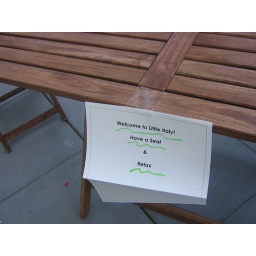
The bubble people had a table and chairs out in the shade if you wanted to chill for a bit.